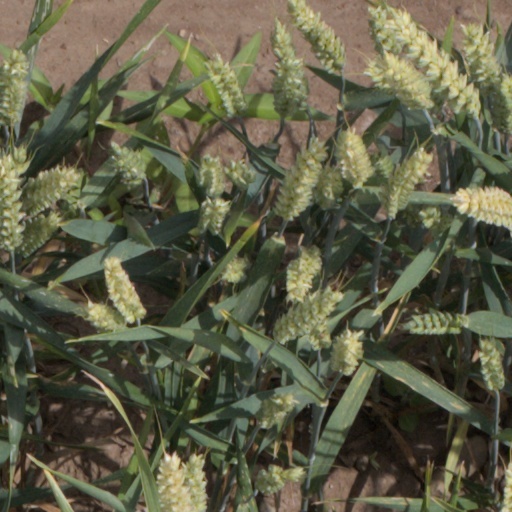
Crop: wheat